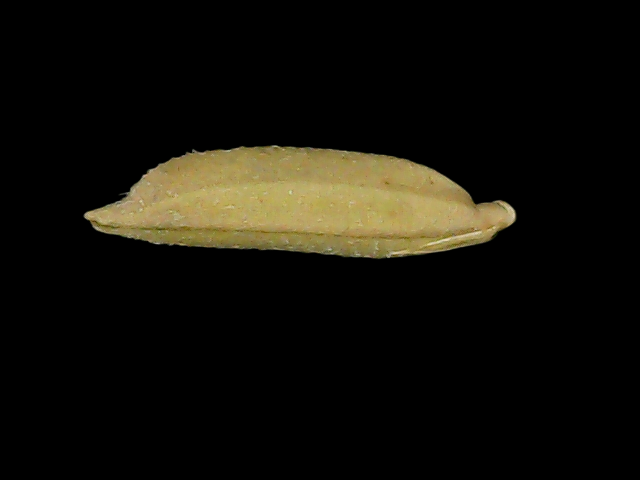
Rice variety: Bd85